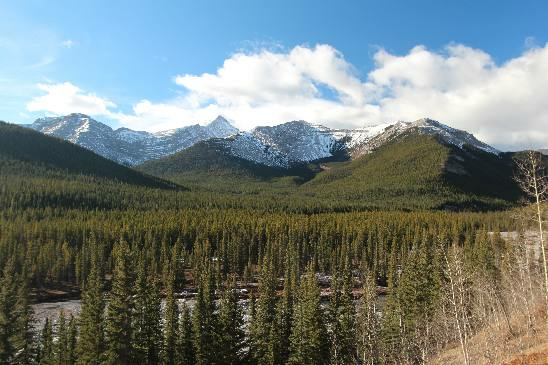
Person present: No